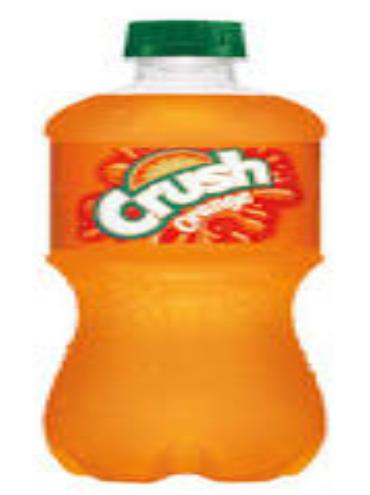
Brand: Crush
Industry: Food